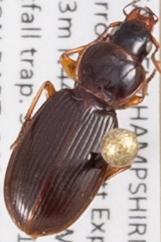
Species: Synuchus impunctatus
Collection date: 2021-06-30
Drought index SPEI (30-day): -1.814
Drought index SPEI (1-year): -1.28
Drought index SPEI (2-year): -0.968